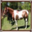
Label: horse